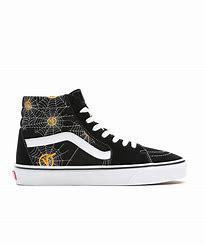
Brand: Vans
Model: UA SK8 Hi